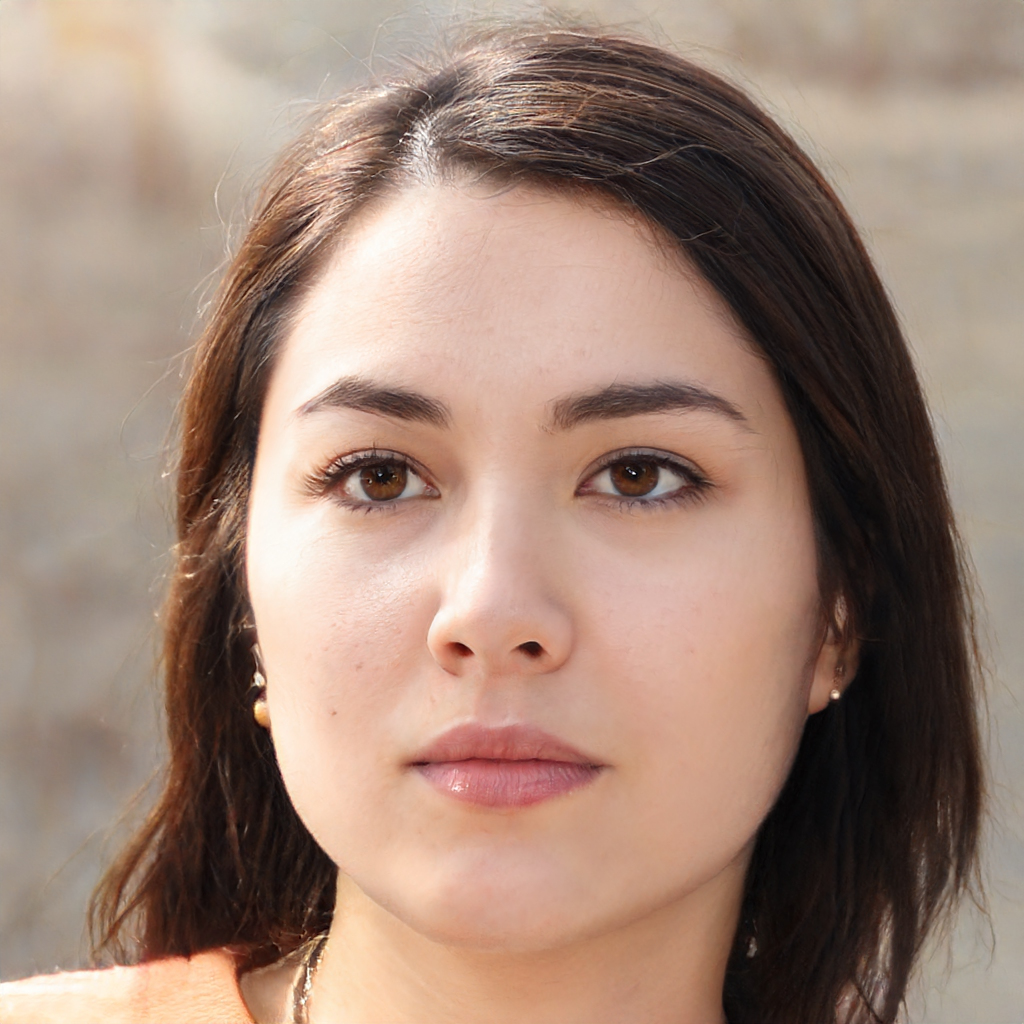
Label: No Watermark